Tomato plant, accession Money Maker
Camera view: tilt-top (135 deg); turntable rotation: 330 degrees
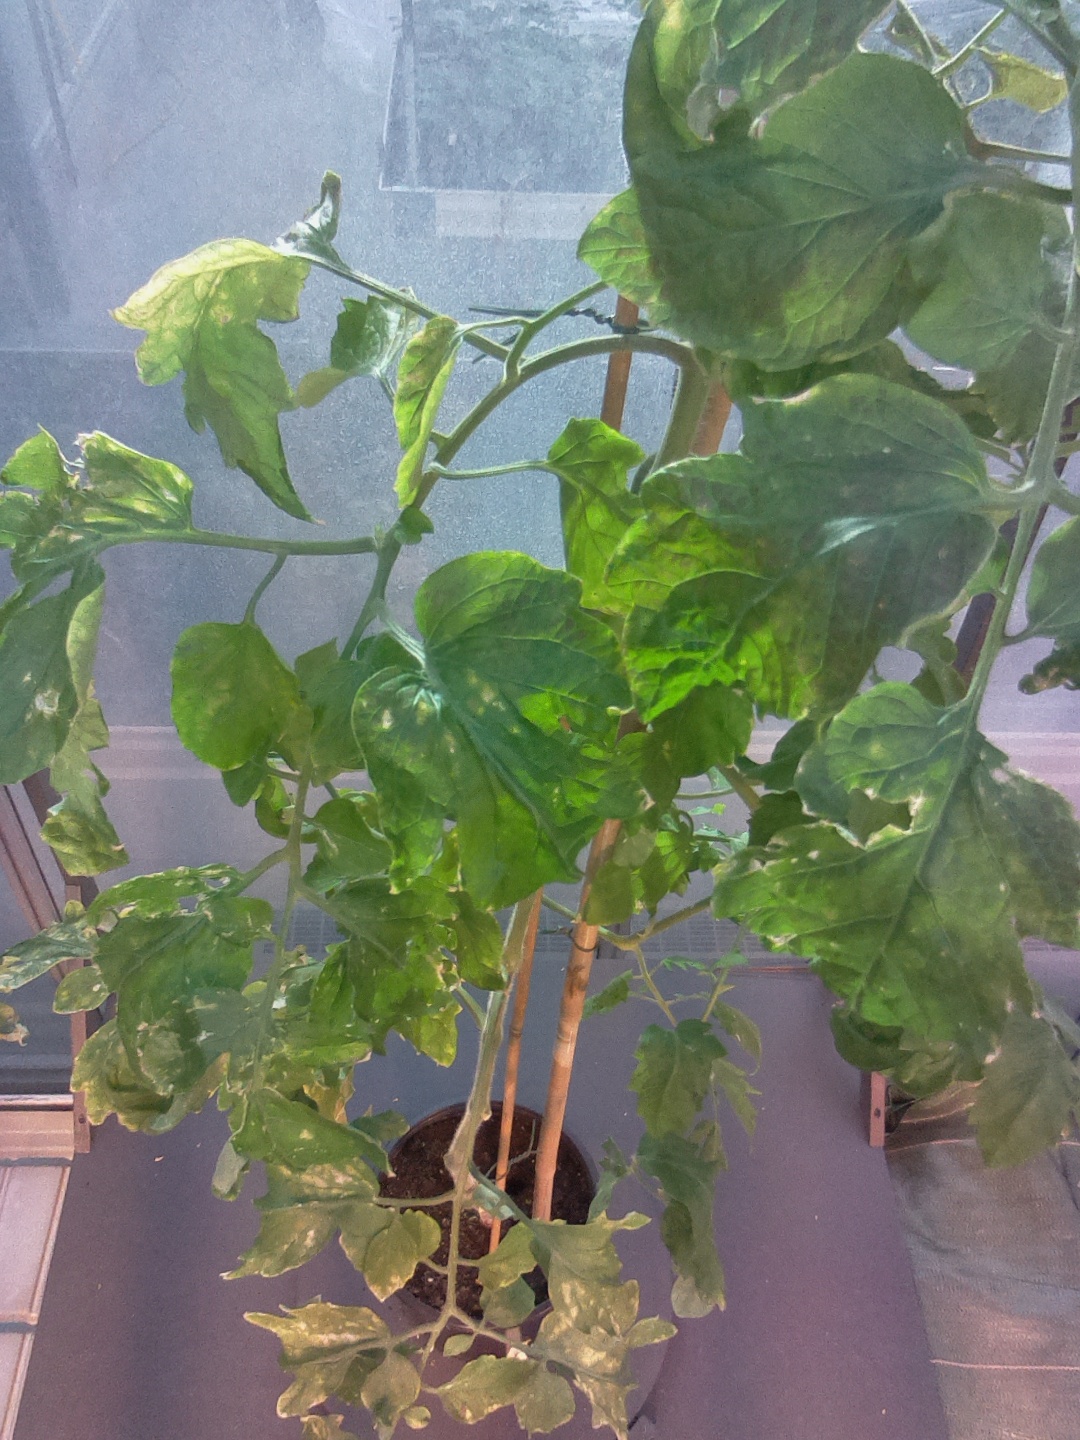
BBCH growth stage 77: 70%-80% of final fruit size